Beaumaris, Victoria

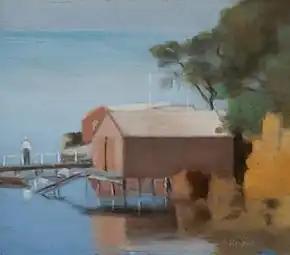
Clarice Beckett (c.1928) Boatshed Beaumaris, oil on cardboard. Collection: Castlemaine Art Museum

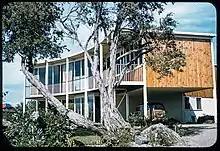
Peter Wille (photographer) 1954-5: House, Coronet Grove. Beaumaris. Yuncken Freeman Brothers, Griffiths & Simpson. Courtesy State Library of Victoria

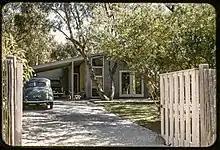
Lindsay Bunnett, architect, House, Anita Street, Beaumaris. Photo: Peter Wille

From the late 19th century Beaumaris and its coastal scenery attracted artists. Near Ricketts Point, there is a monument commemorating the first encounter of Arthur Streeton and Heidelberg school artists Tom Roberts, and Fred McCubbin who rented a house over the summer of 1886/7. McCubbin later painted "A ti-tree glade" there in 1890. Their associate, Charles Conder also painted idyllic scenes on the beach at Rickett's Point before he left for Europe in 1890. These paintings of Beaumaris are featured on plaques at the sites which they depict in the City of Bayside Coastal Art Trail.